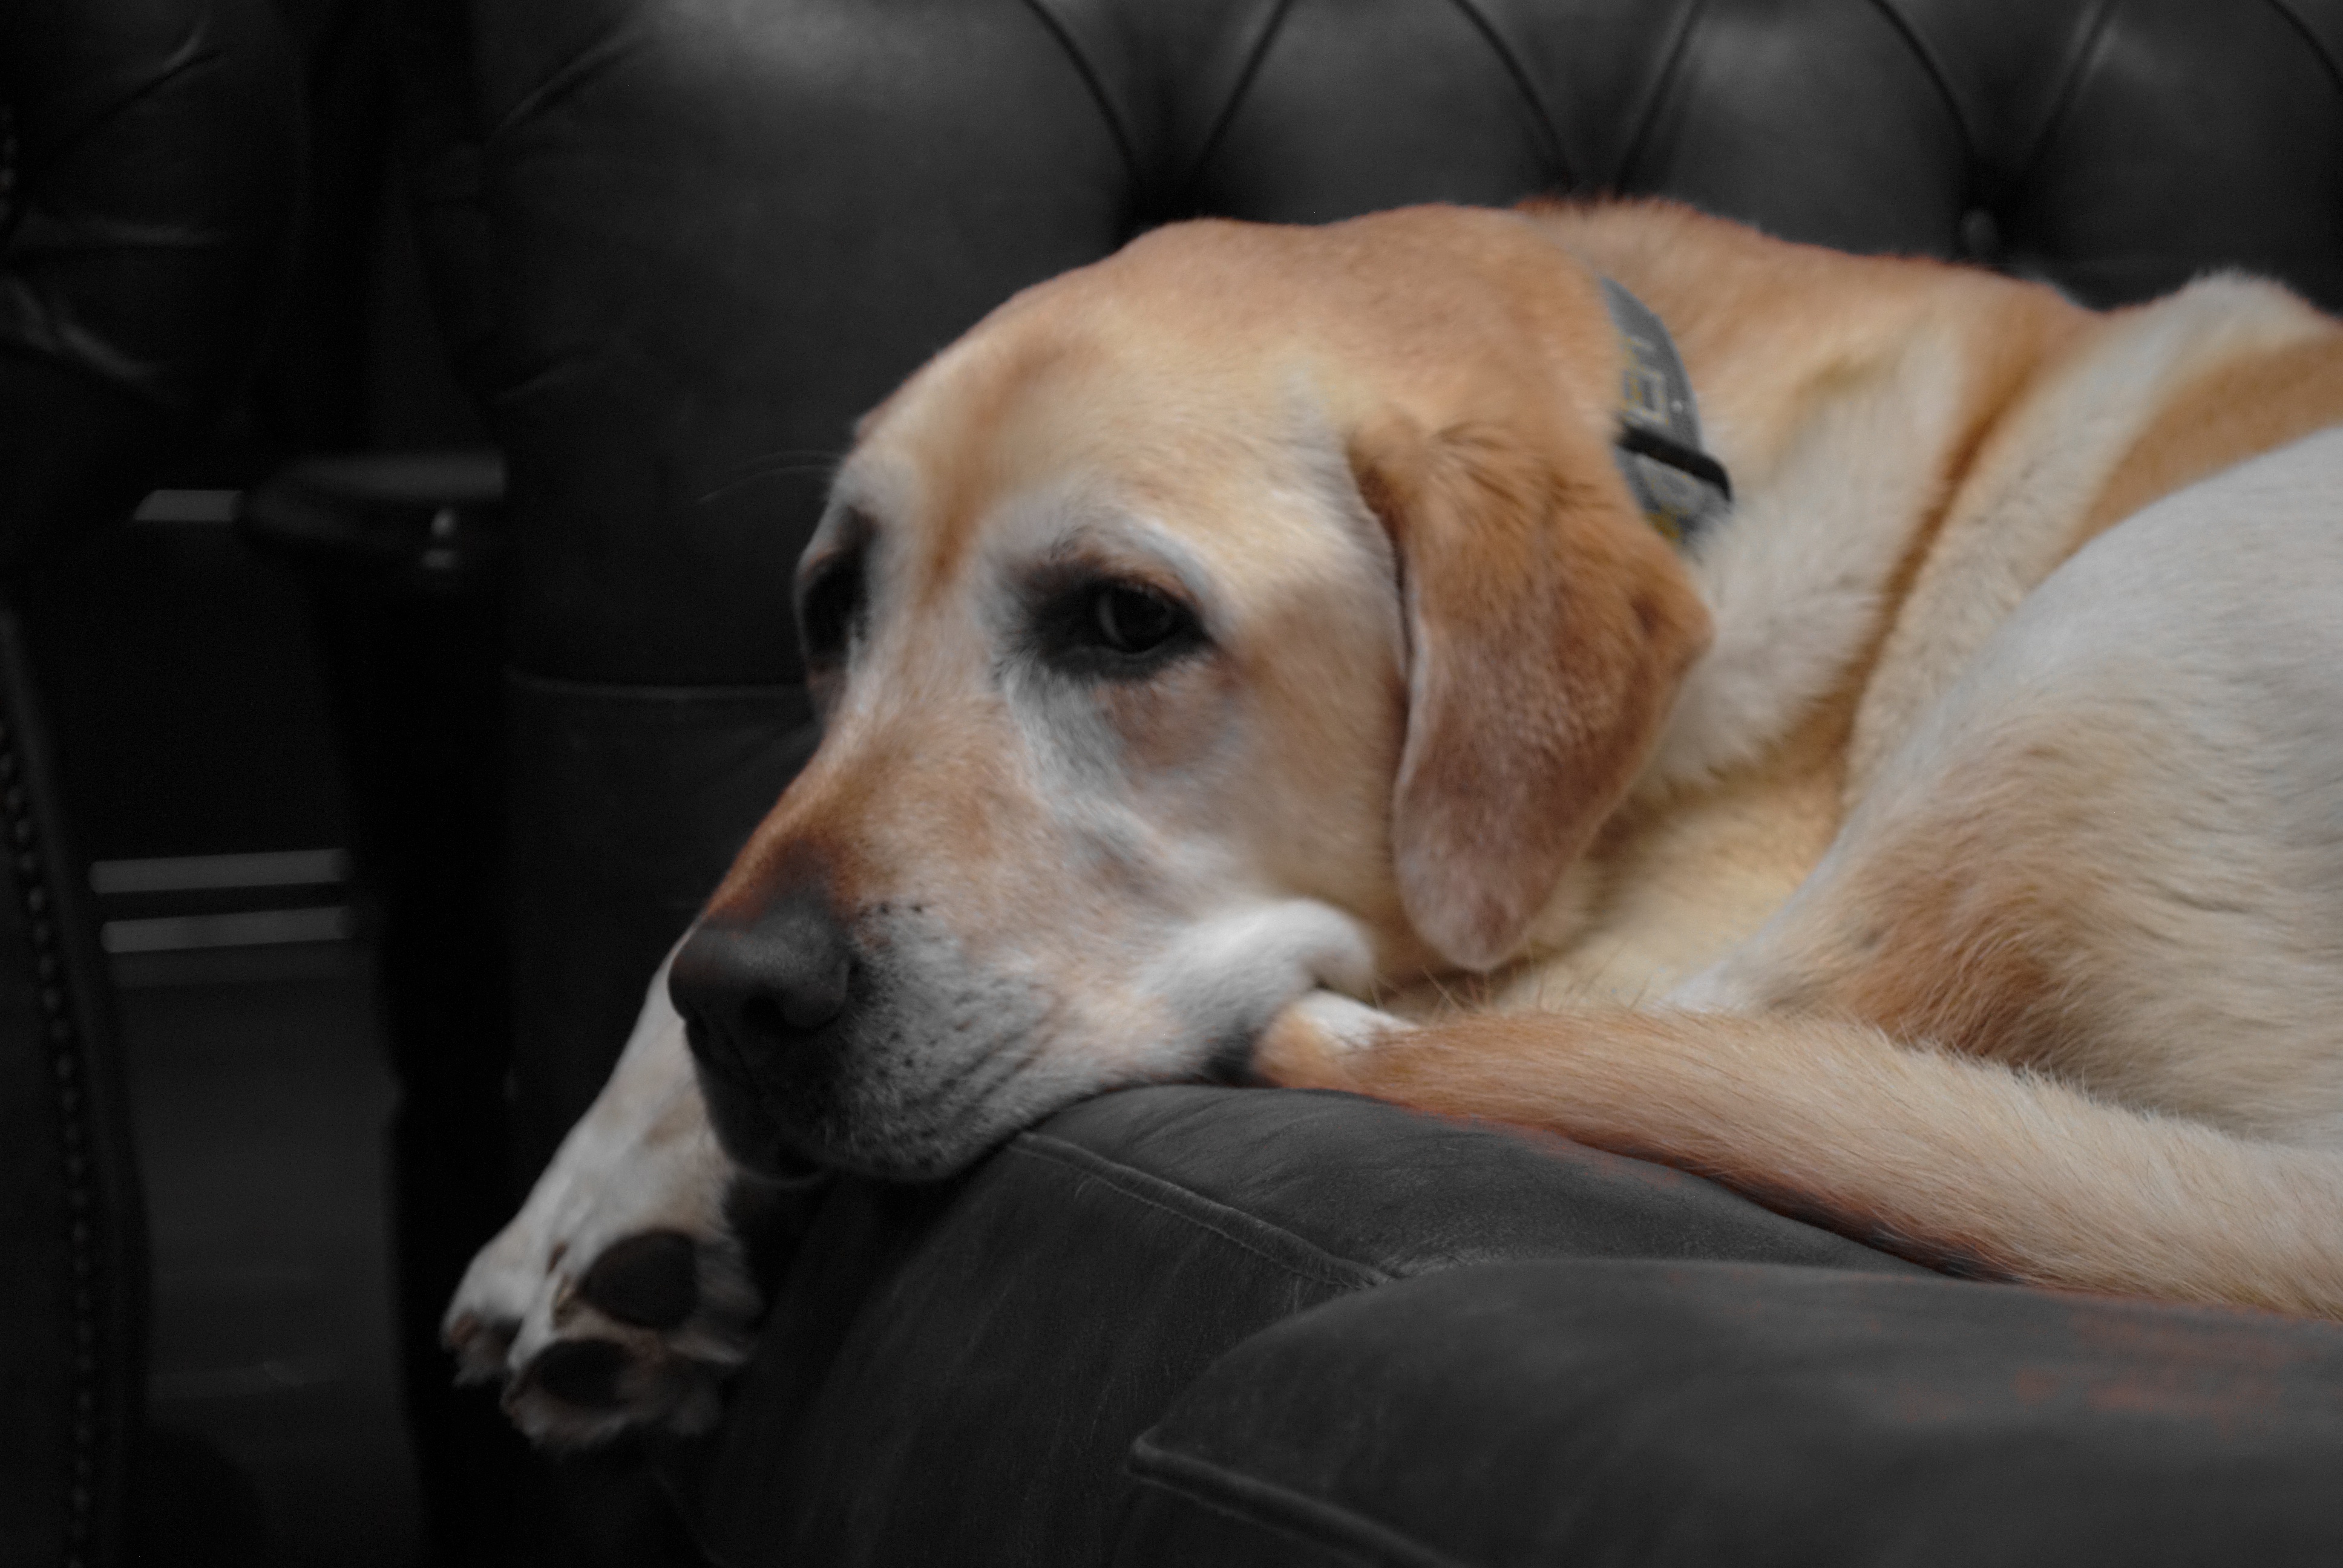
labrador, dog, resting, dog breed, labrador retriever, dog like mammal, snout, retriever, dog breed group, broholmer, whiskers, companion dog, sporting group